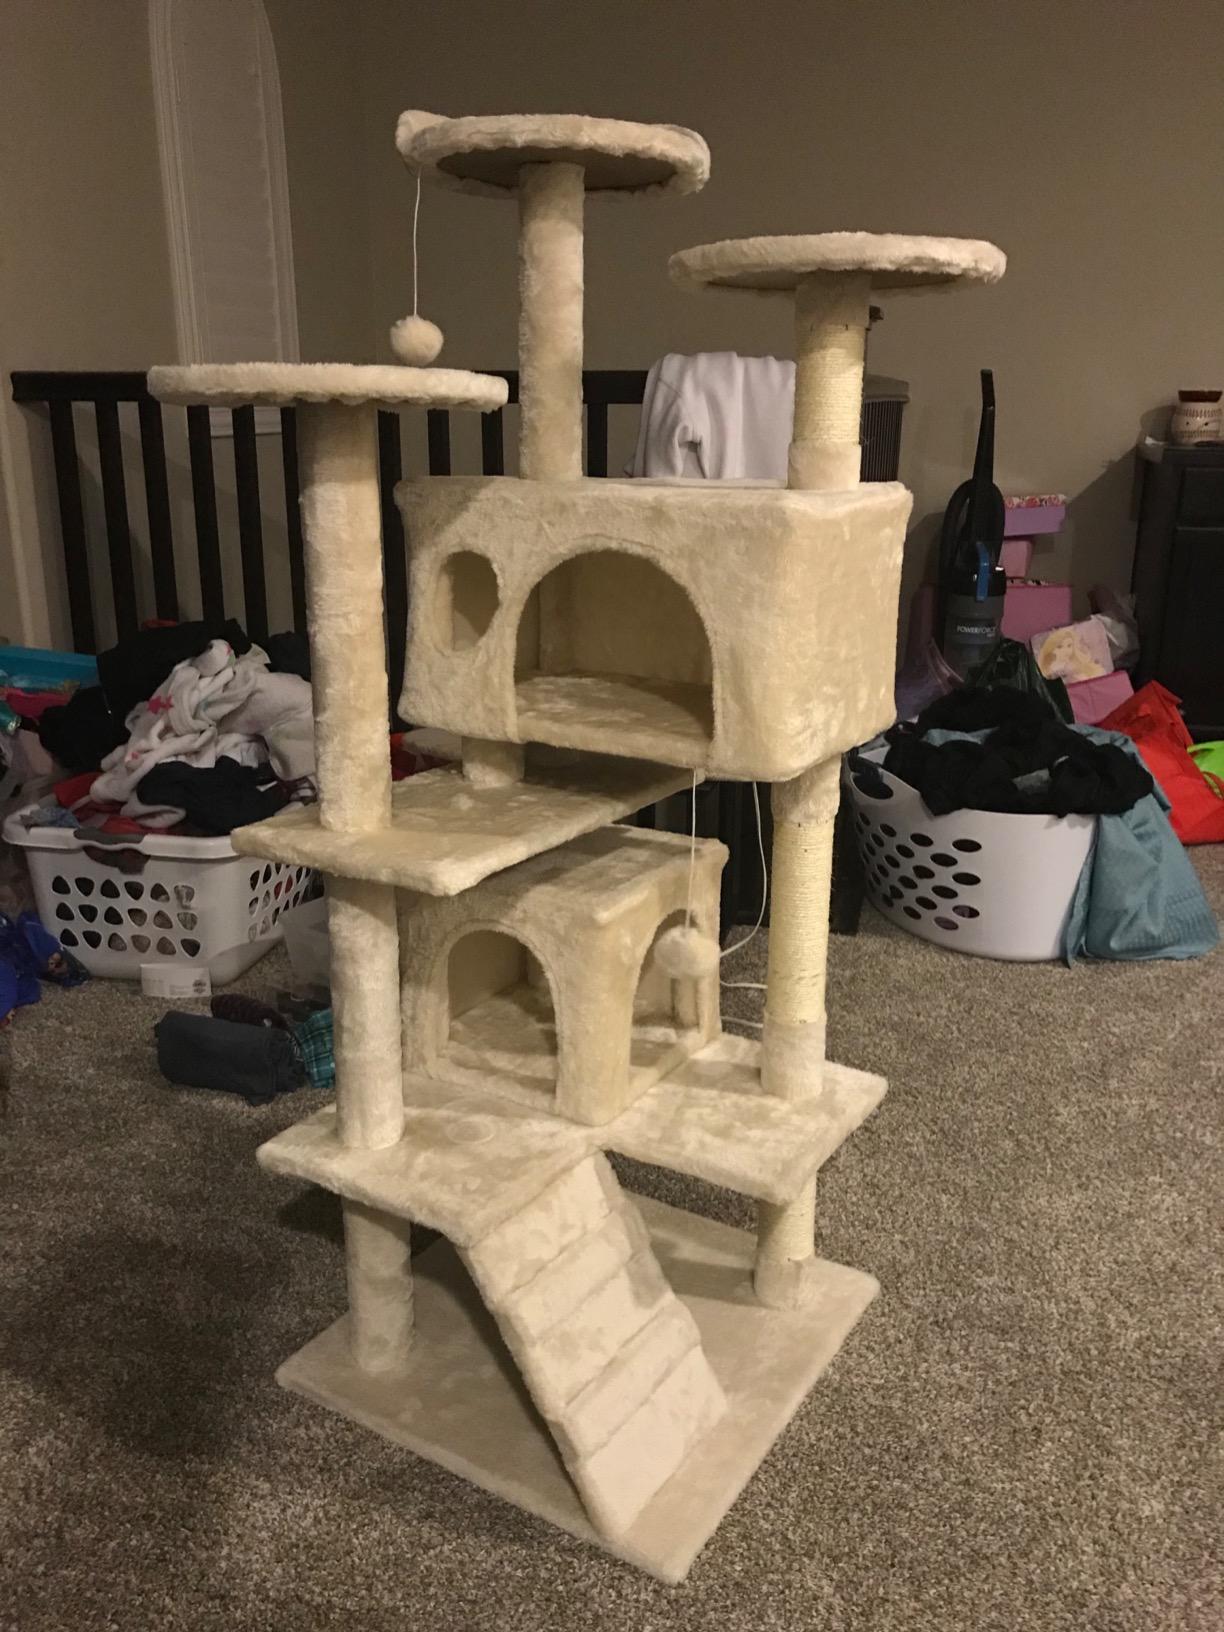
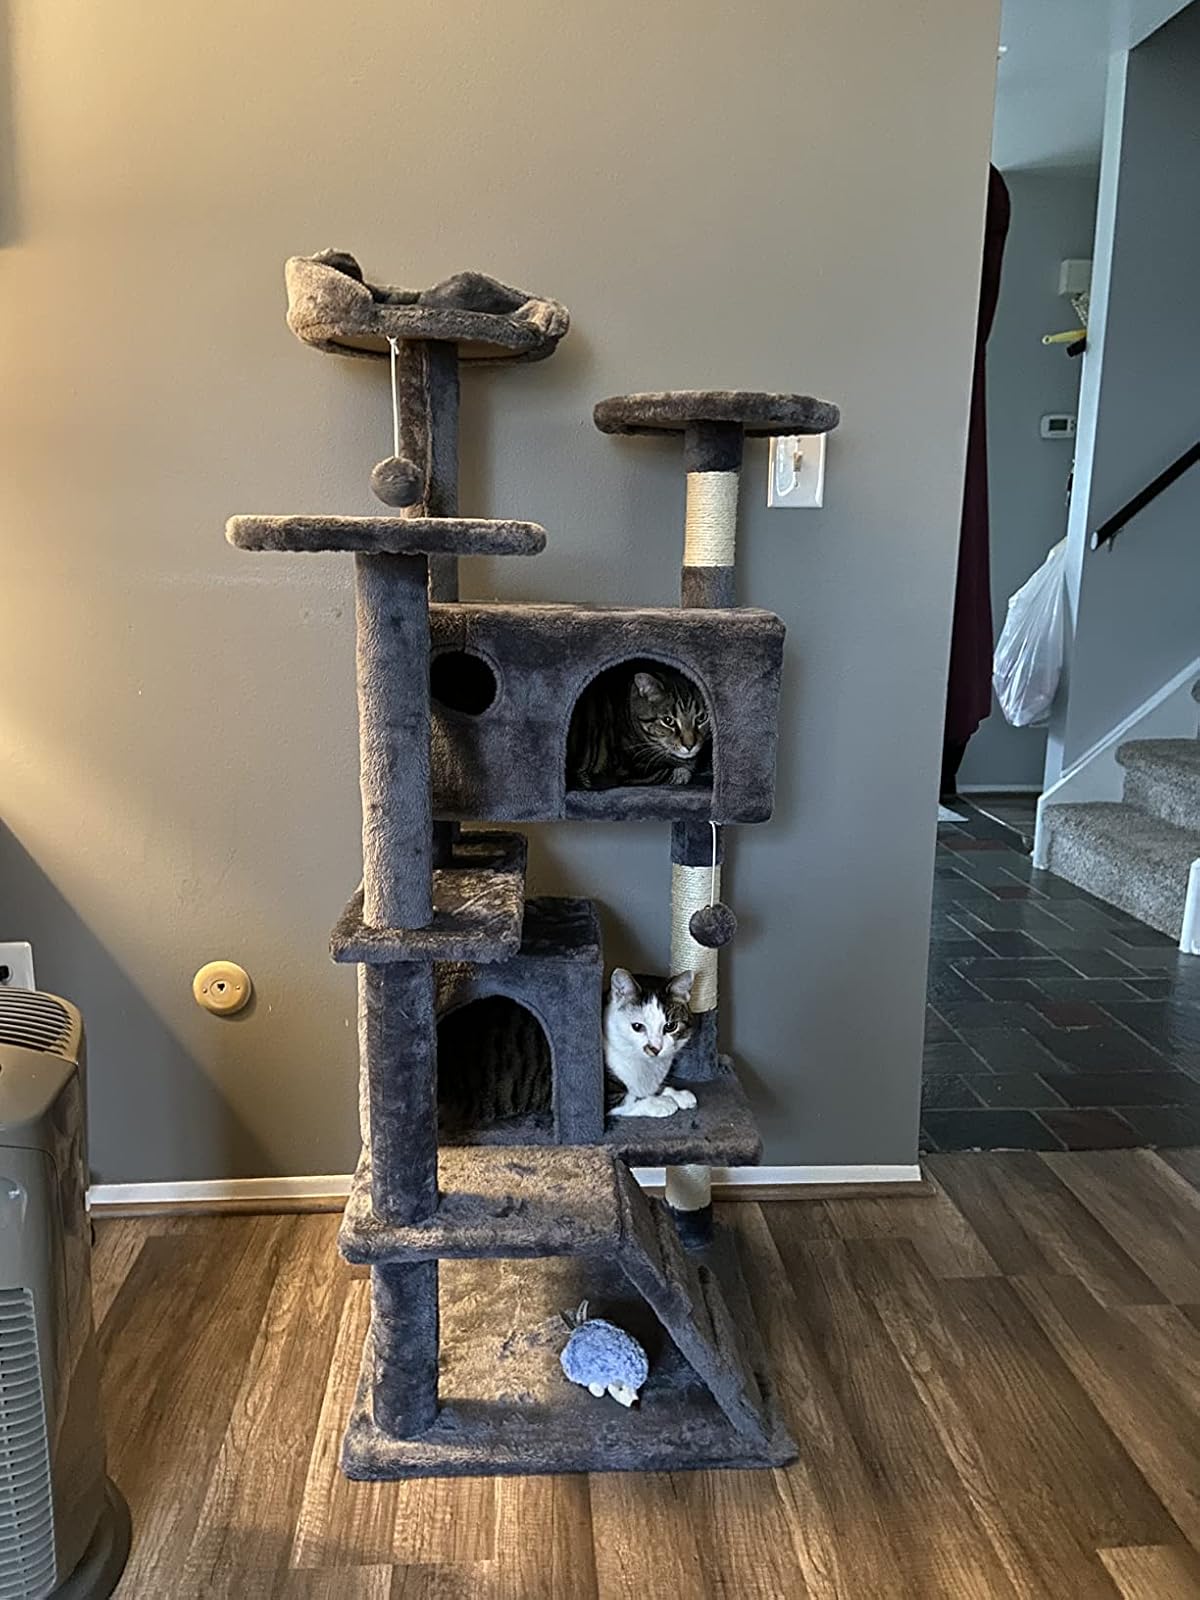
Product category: items_cat tree
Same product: no